The One Way Trail

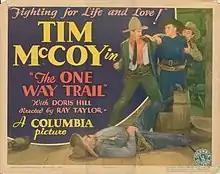

The One Way Trail is a 1931 pre-Code American Western film directed by Ray Taylor and starring Tim McCoy, Doris Hill and Carroll Nye.